Disco Inferno (wrestler)

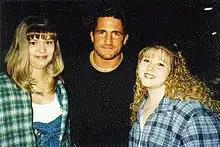
Disco Inferno with two fans during his time in WCW

Gilbertti made his name in World Championship Wrestling (WCW) as Disco Inferno, named after The Trammps' song and inspired by John Travolta's character Tony Manero in "Saturday Night Fever". Gilbertti credits Raven for the birth of the "Disco Inferno" character. He annoyed the audience with his disco dancer character, which included dancing on the way to the ring and during his matches, the punchline being that fans would chant "Disco sucks!". He would come out and dance to his entrance music called "Disco Fever", written by Jimmy Hart.